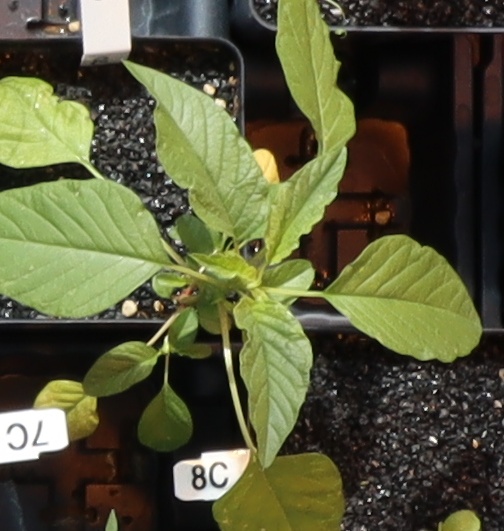
Label: Palmer Amaranth